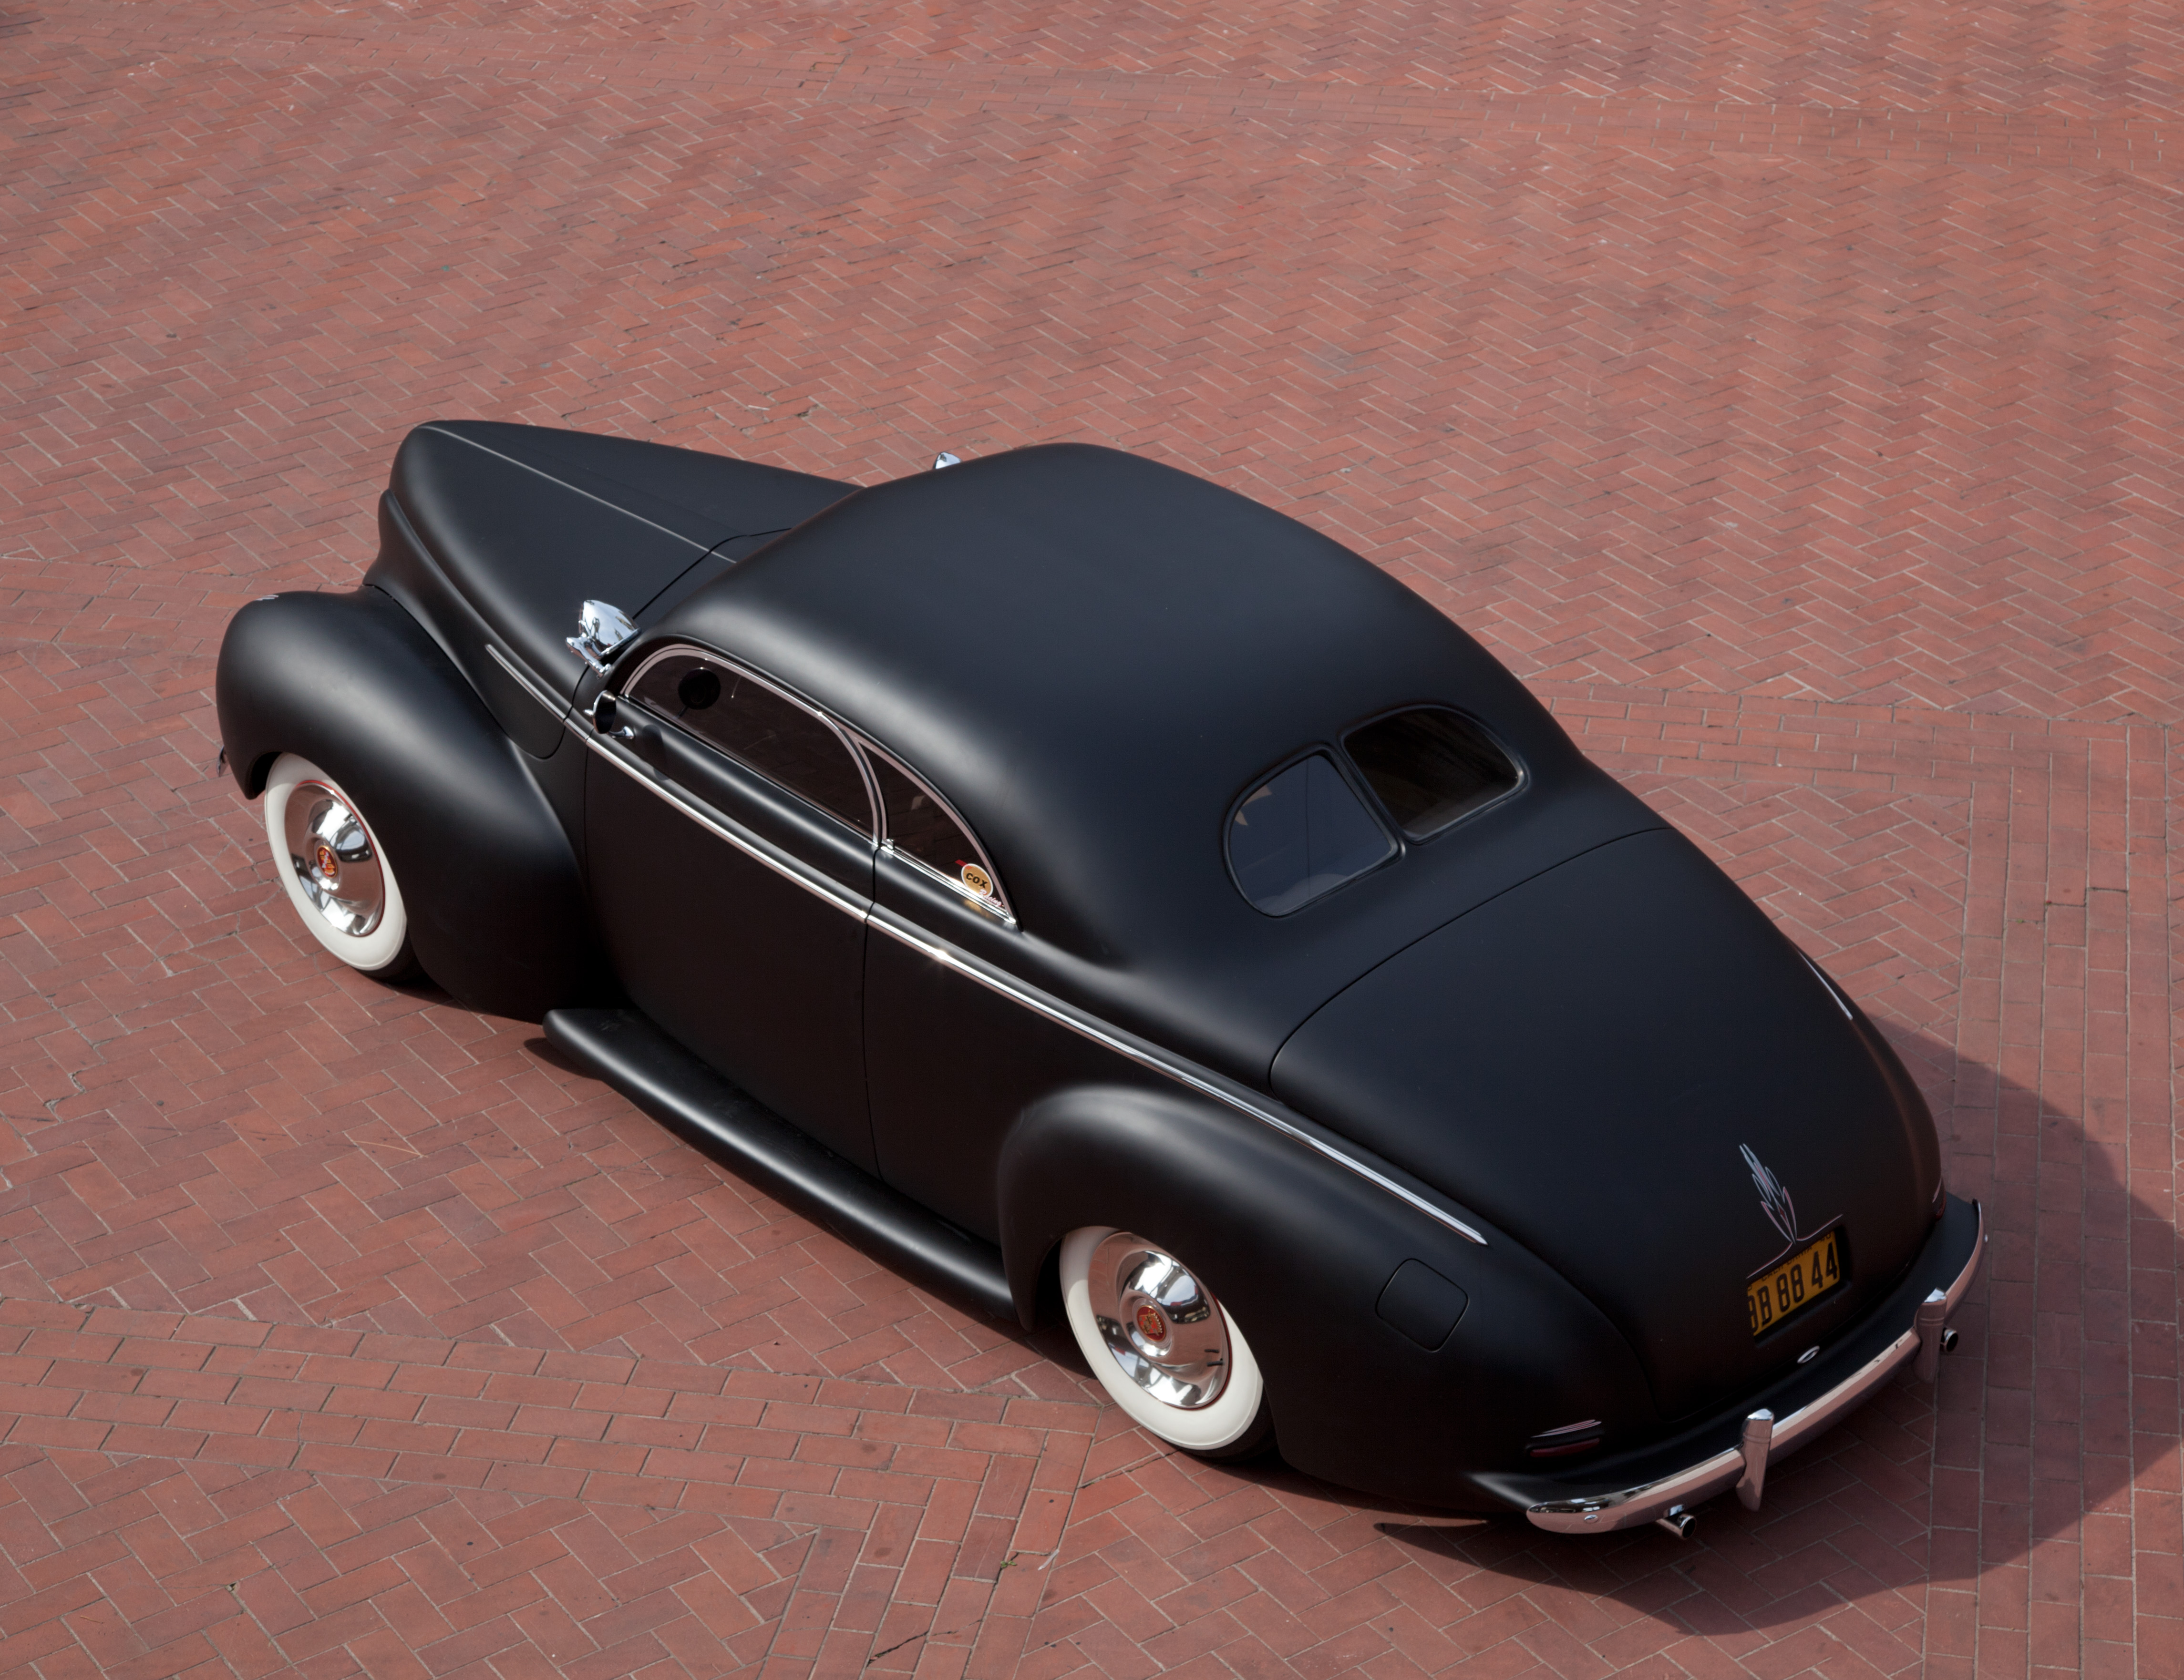
car, chopped, vehicle, black, classic car, sports car, race car, ford, coupe, 1939, leadsled, model car, concept car, land vehicle, automobile make, automotive design